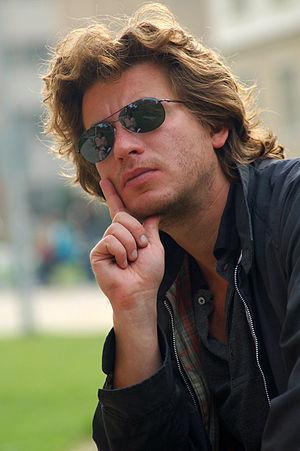
Ferenc Török, né le 23 avril 1971 à Budapest, est un réalisateur et scénariste hongrois.